AEG turbine factory

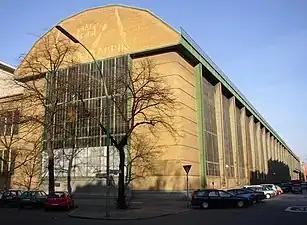
Shape and height of the building axes are given by the three joint ties.

The AEG turbine factory was built in 1909, at Huttenstraße 12–16 in the Moabit district of Berlin. It is the best-known work of architect Peter Behrens. The 100 m long steel-framed building with 15 m tall glass windows on either side is considered the first attempt to introduce restrained modern design to industrial architecture. It was a bold move, and world first that would have a durable impact on architecture as a whole.